Morinosuke Kawaguchi

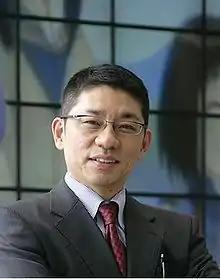
Morinosuke Kawaguchi in Akihabara in 2008

Morinosuke Kawaguchi (川口盛之助, b. May 1, 1961 in Ashiya, Hyogo, Japan) is a Japanese futurist and innovation expert. He is the founder of Morinoske Company Ltd., a Tokyo-based management and design consultancy. Since October 2019 he has been a guest professor at Waseda University in Tokyo. Previously, from 2002 till 2013 he was working for Arthur D. Little Japan. Also a lecturer in the postgraduate program at the Tokyo Institute of Technology in 2008 and in 2009, and Doshisha Business School in 2012 and in 2013, his approach to Japanese subculture and how it comprises a competitive advantage in R&D has made him popular in Japan.